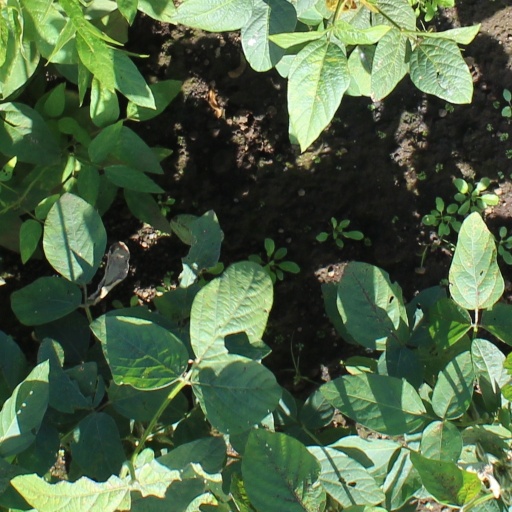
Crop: soybean